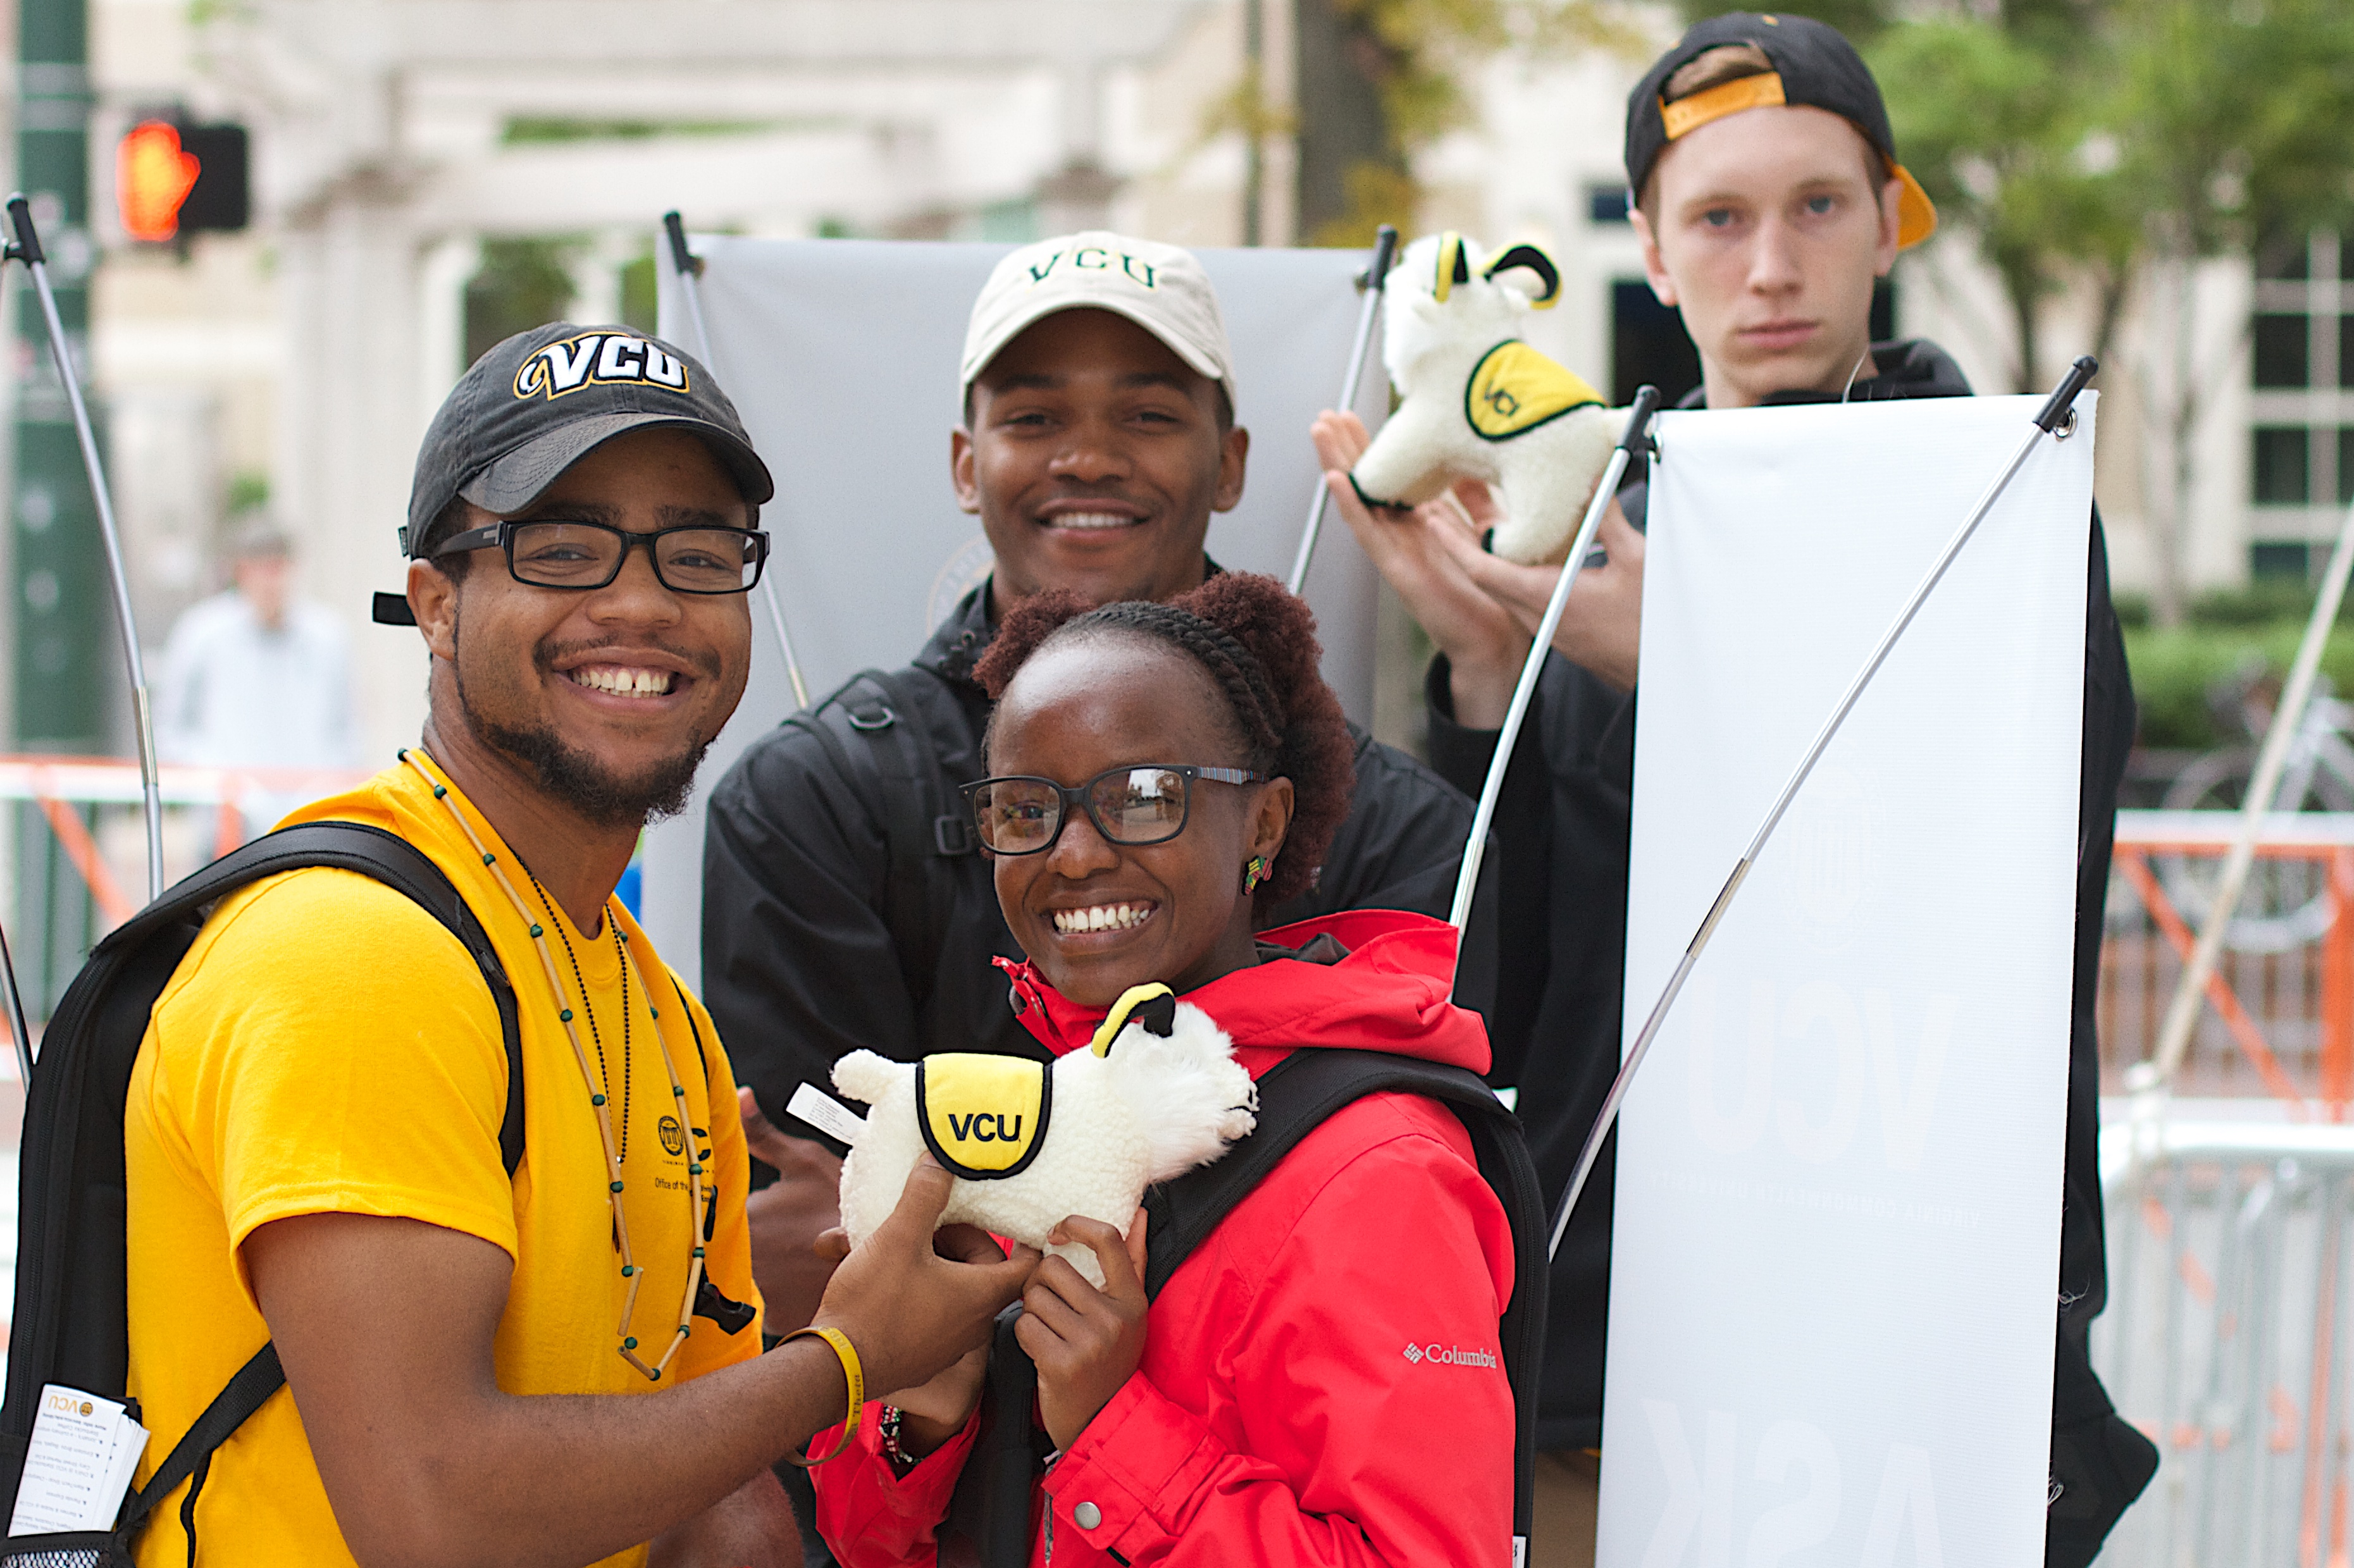
carnival, vcubrb, theworldsatvcu, endurance sports